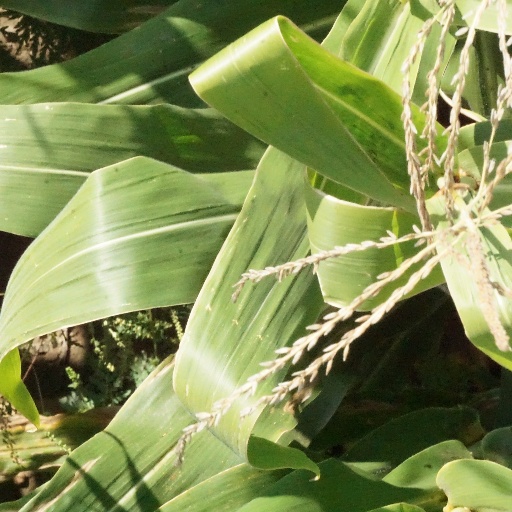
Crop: maize; corn